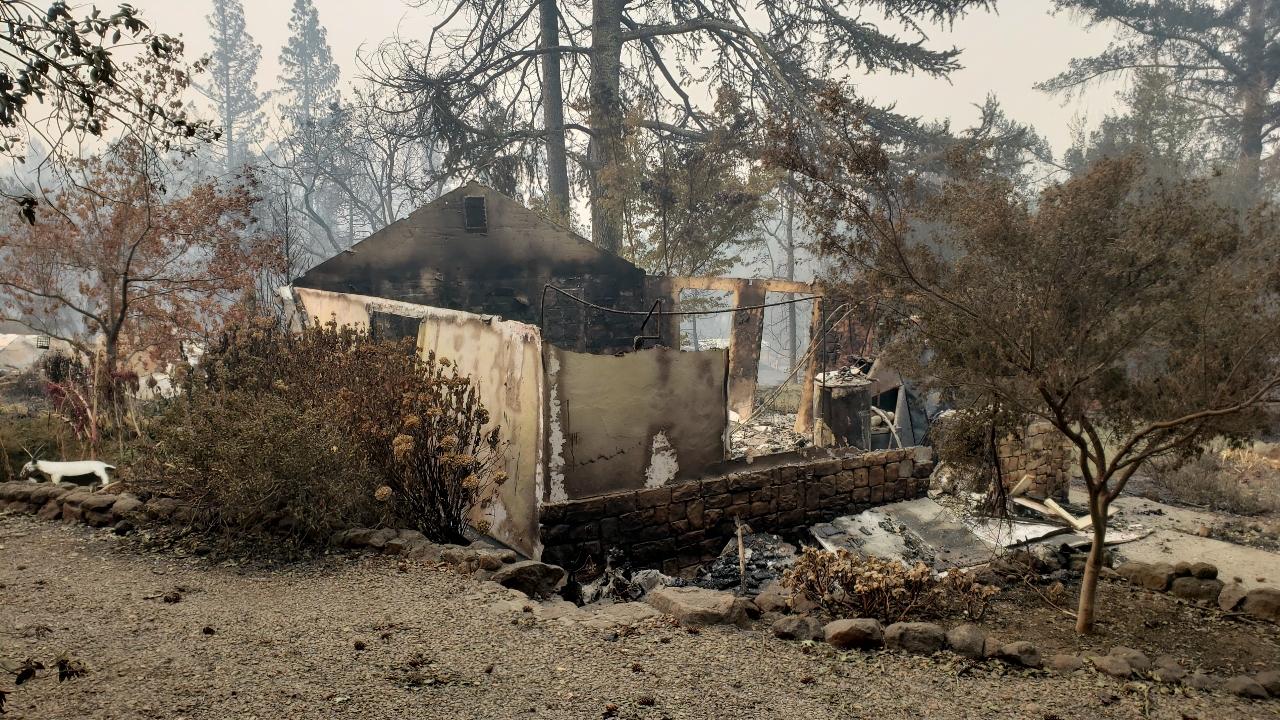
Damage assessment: destroyed